Pregnancy in art

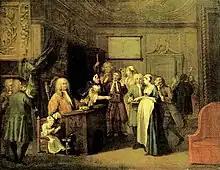
William Hogarth, "A Woman Swearing a Child to a Grave Citizen" c.1729

Some Early Modern depictions in genre painting, or other media such as popular prints or book illustrations, addressed the social implications of pregnancy, either showing women who were seen as having more children than they could afford, or women, especially maids, who had become pregnant outside marriage, with dire social implications for them.